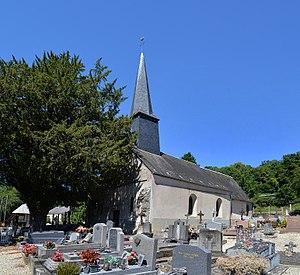
La Folletière-Abenon (Calvados)
La Folletière-Abenon est une commune française, située dans le département du Calvados en région Normandie, peuplée de 129 habitants.